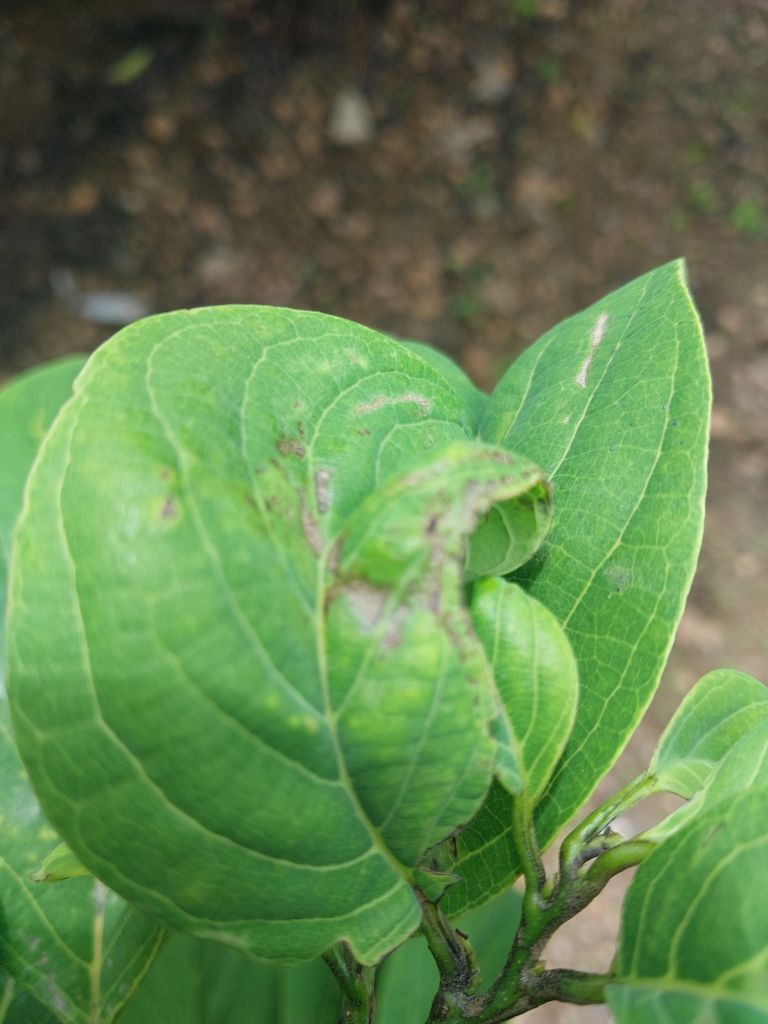
Disease label: Leaf spot on Leaves